Advanced Thin Ionization Calorimeter

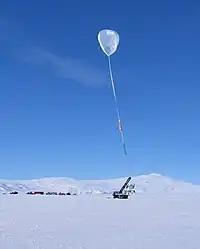
Launch of ATIC

The Advanced Thin Ionization Calorimeter (ATIC) is a balloon-borne instrument flying in the stratosphere over Antarctica to measure the energy and composition of cosmic rays. ATIC was launched from McMurdo Station for the first time in December 2000 and has since completed three successful flights out of four.